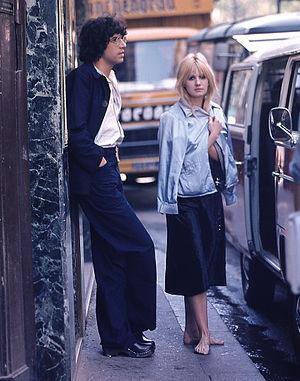
Sylvette Herry, dite Miou-Miou, née le 22 février 1950 à Paris, est une actrice française.
Ma préférence est une chanson d'amour française, du chanteur-compositeur français Julien Clerc, écrite par Jean-Loup Dabadie. Ce single extrait de son 9ᵉ album studio Jaloux, sorti en 1978, est un des plus importants succès de sa carrière.
Julien Clerc est un chanteur français né le 4 octobre 1947 à Paris.